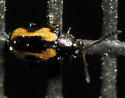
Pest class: striped_flea_beetle